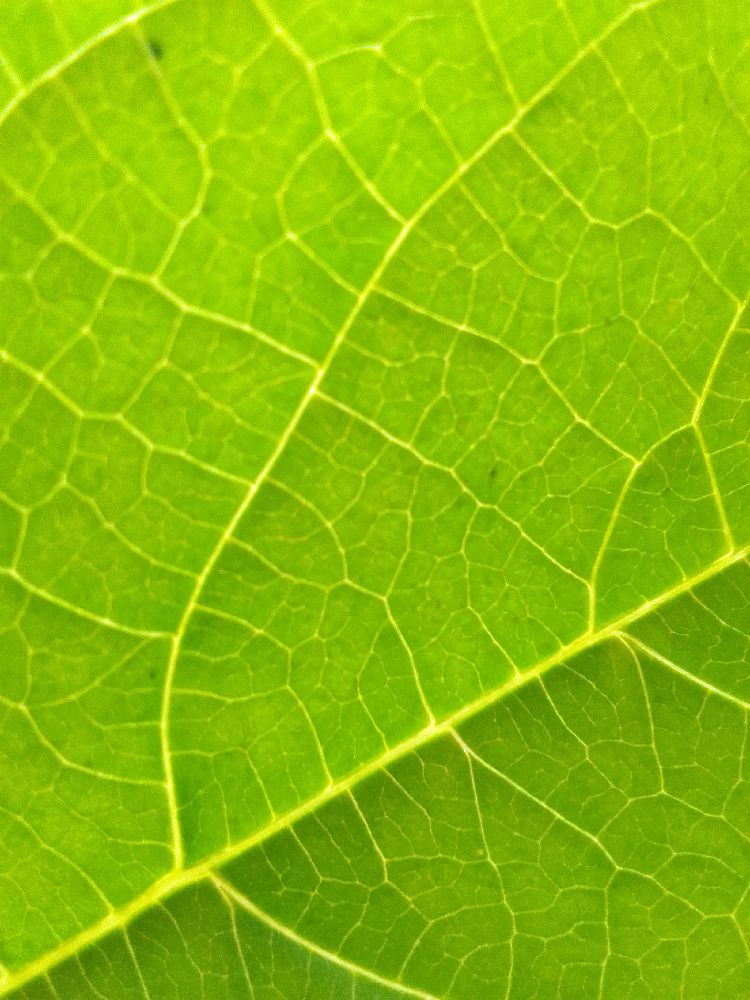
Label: healthy